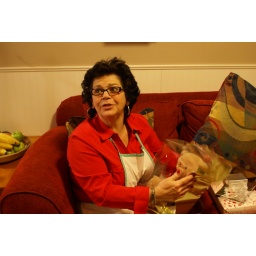
It came with a cute little stuffed bear all decked out in Ralph Lauren duds